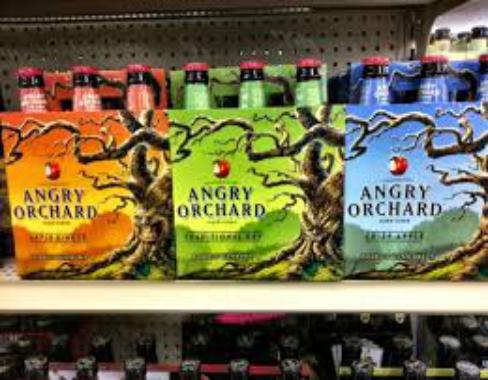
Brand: Angry Orchard
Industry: Food